James Brooke

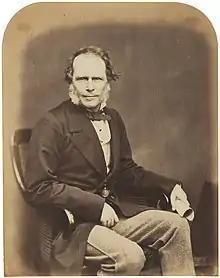
Portrait by Herbert Watkins, 1858

James Brooke (29 April 1803 – 11 June 1868), was a British soldier and adventurer who founded the Raj of Sarawak in Borneo. He ruled as the first White Rajah of Sarawak from 1841 until his death in 1868.